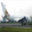
Label: airplane